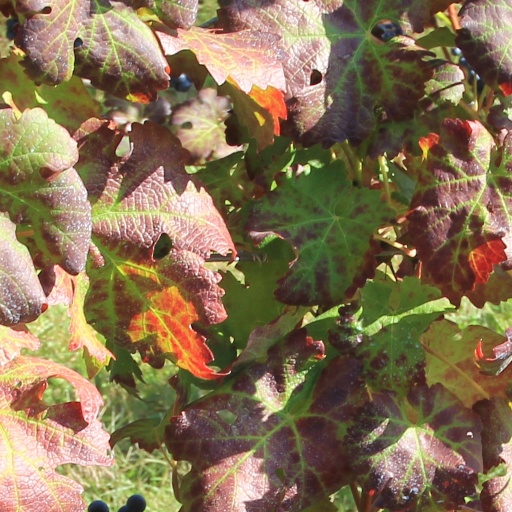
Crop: grape